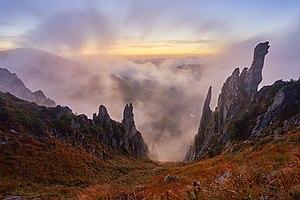
La Tchornohora est la plus haute chaîne de montagnes de l'Ukraine. Le point culminant de la Tchornohora est le mont Hoverla, devant le Brebeneskul, le Pip Ivan, le Petros et le Hutyn Tomnatyk.